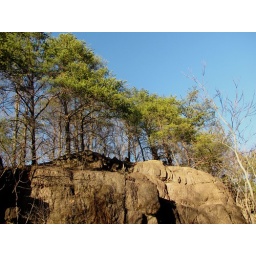
.It is amazing to me how the pine trees can grab a foothold in rock and survive and grow.